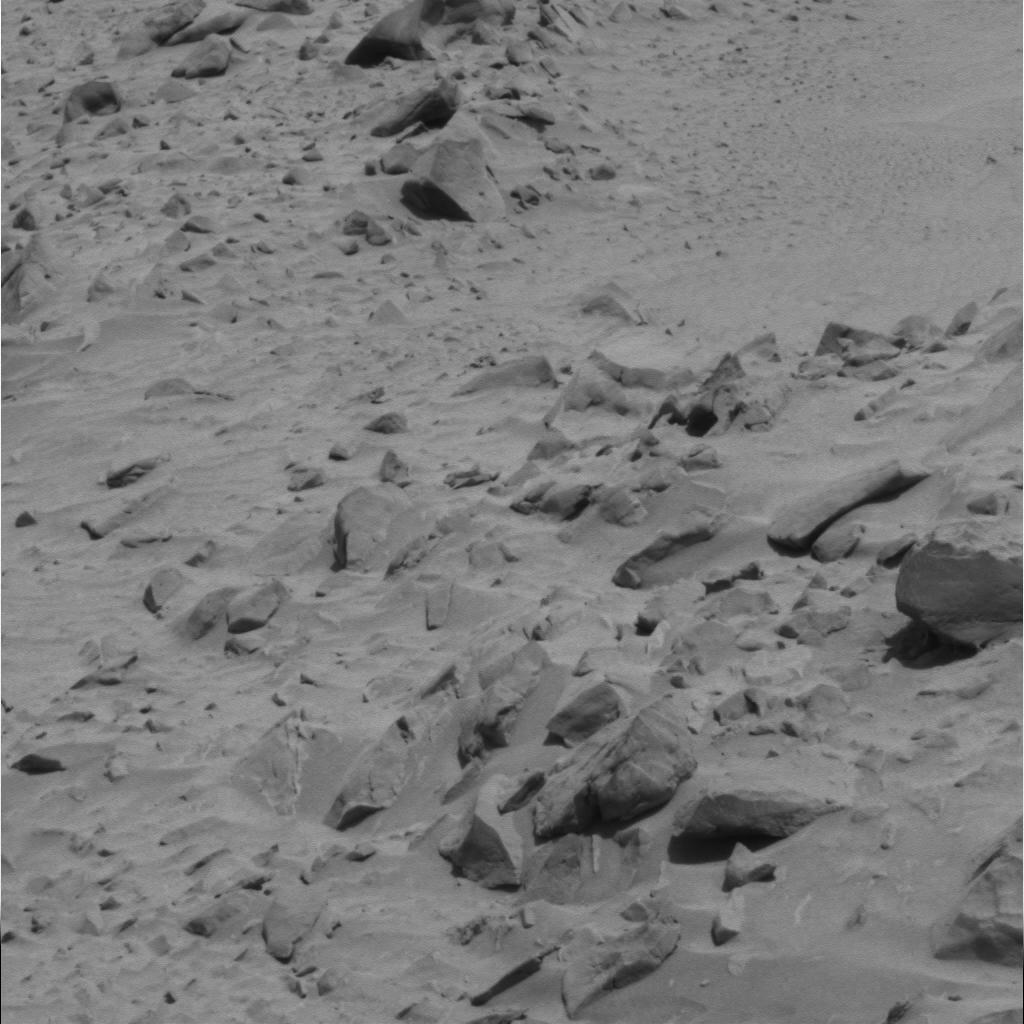
Surface features visible: Rock Outcrops, Float Rocks, Clasts, Soil, Nearby Surface